Pharmaceutical industry in Russia

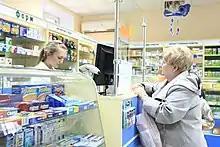
A drug store in Russia

Drug manufacturers prefer not to work with retail pharmacy chains or pharmacies directly, relying instead on distributors to promote their products to retail outlets. Distributors operate vast networks of contacts and work to direct retail distribution channels. According to DSM, one of the major Russian pharmaceutical Agencies, the major four distributors include Katren, Protek, Rosta and CIA.